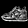
Label: Sneaker